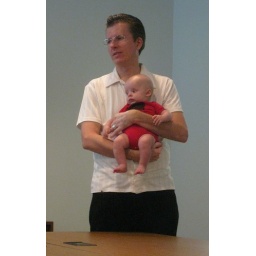
Best seat in the house